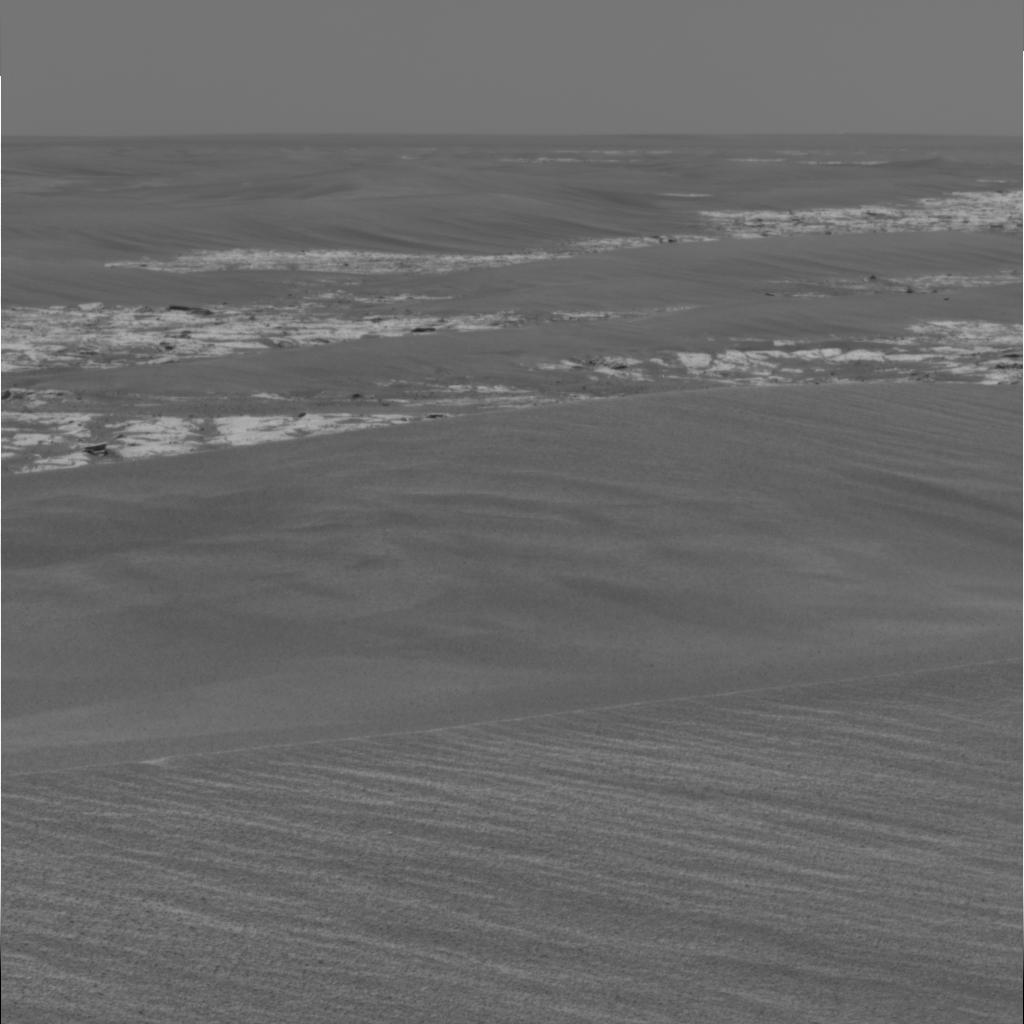
Surface features visible: Rock Outcrops, Dunes/Ripples, Soil, Spherules, Distant Vista, Sky